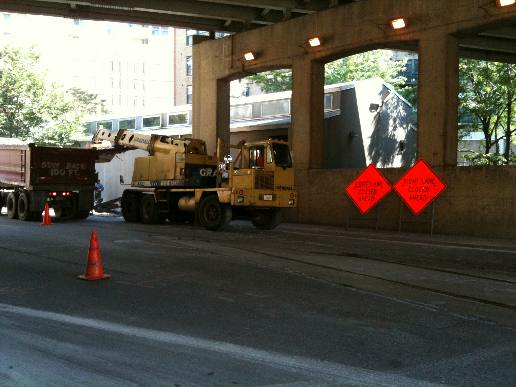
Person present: No